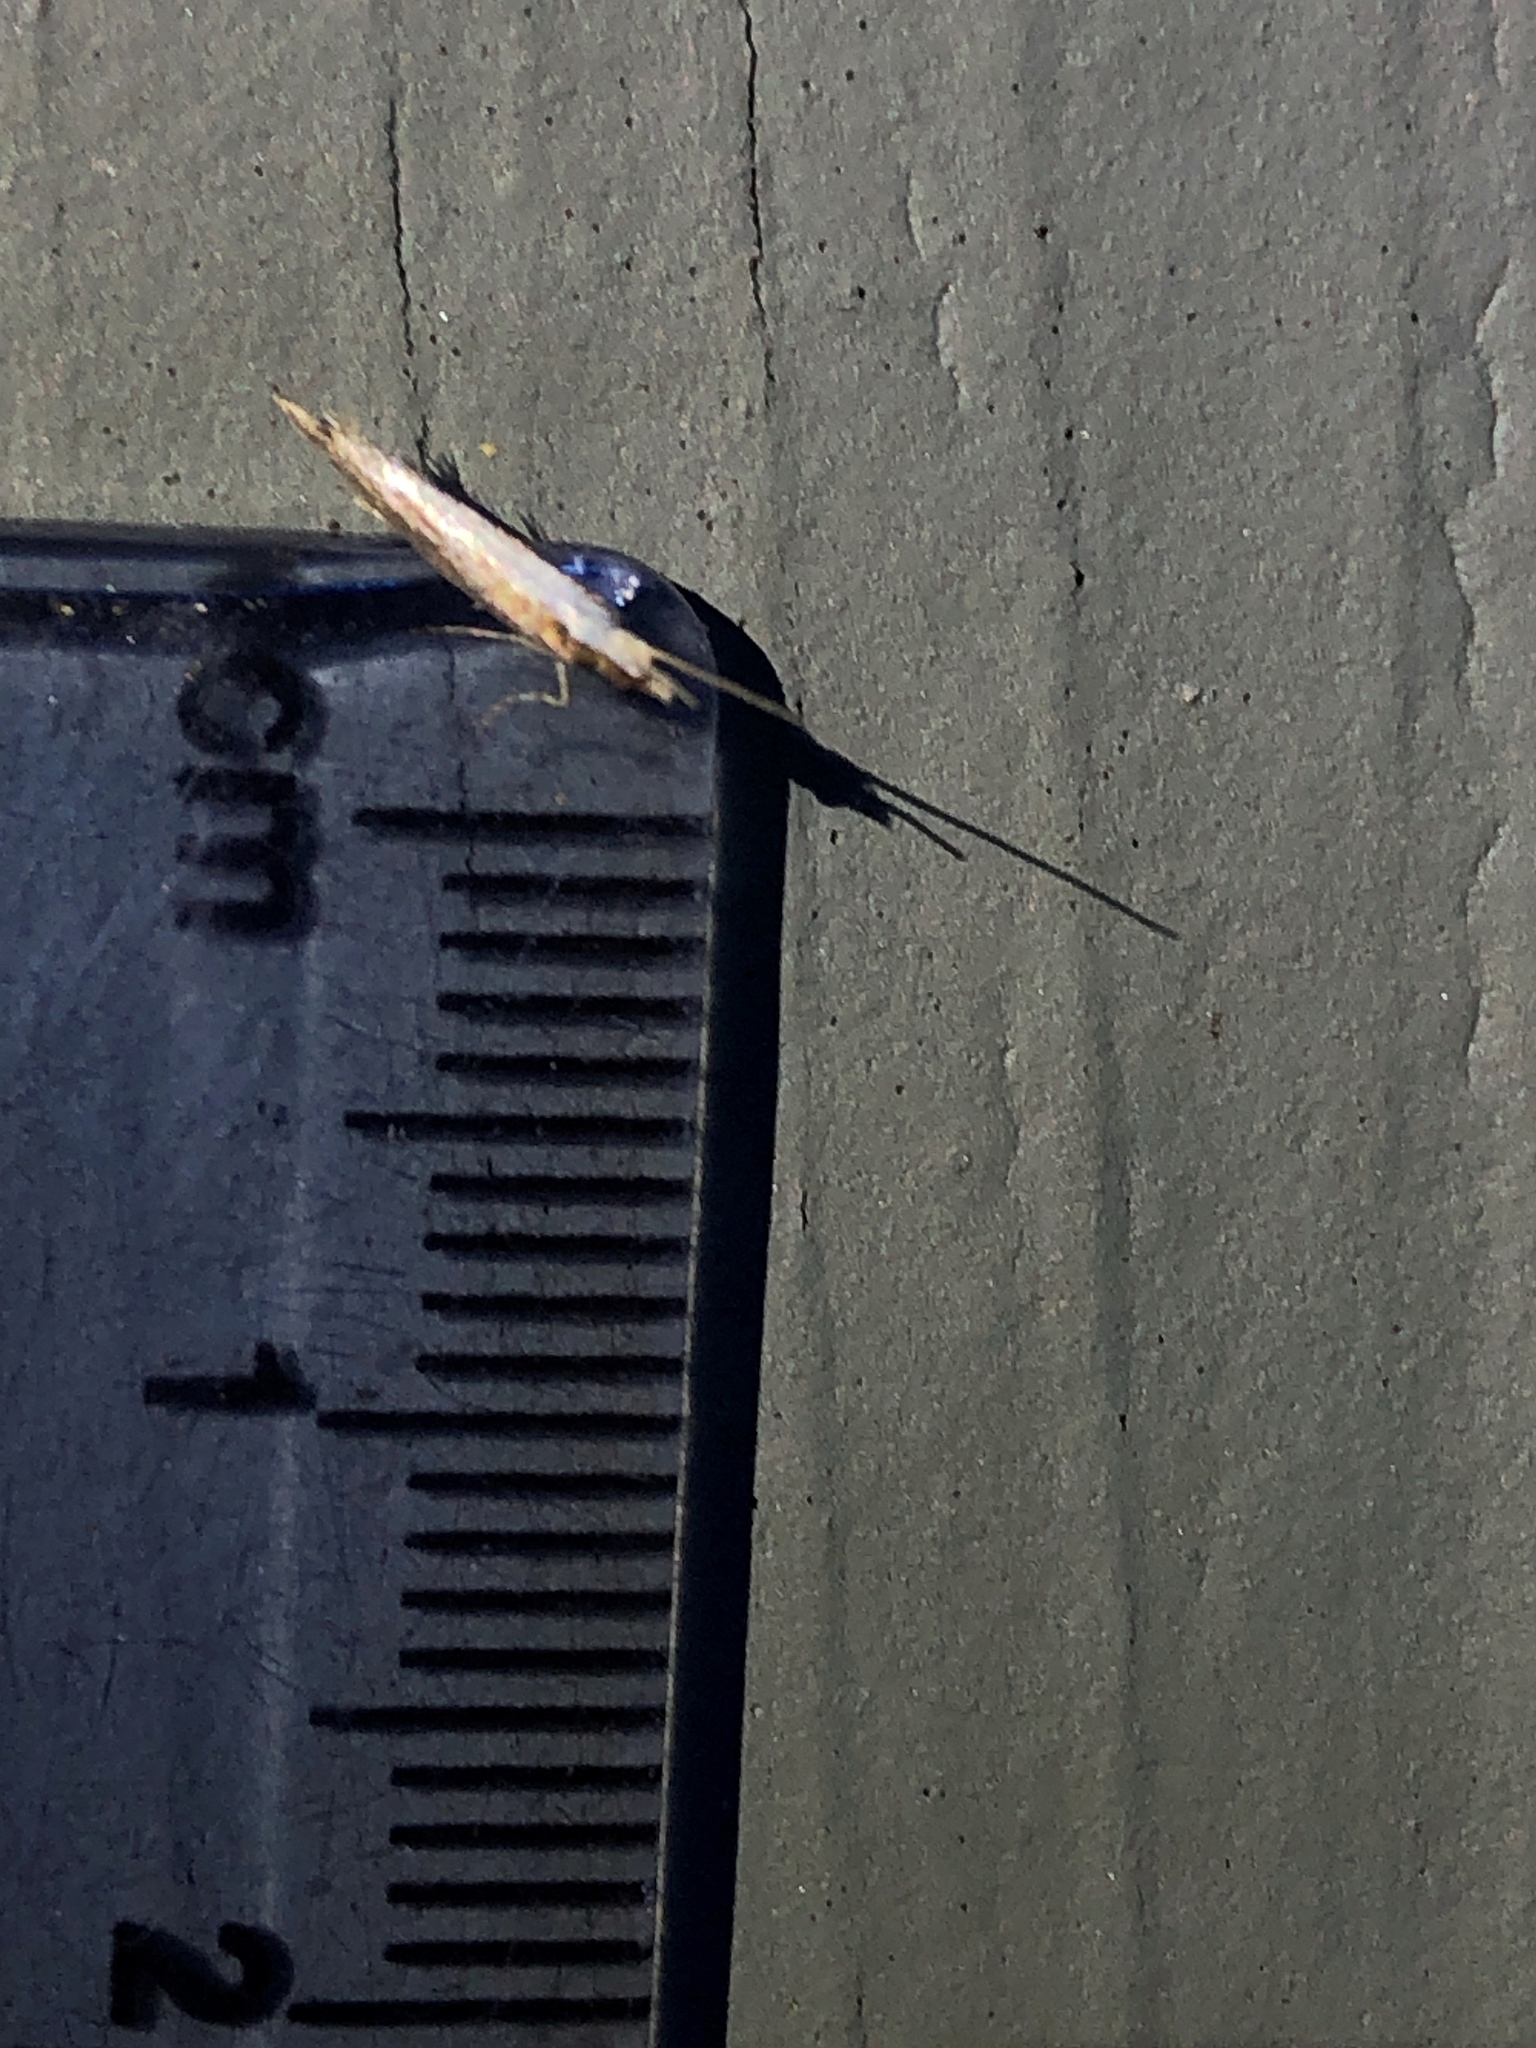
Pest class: diamondback_moth